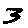
Label: 3